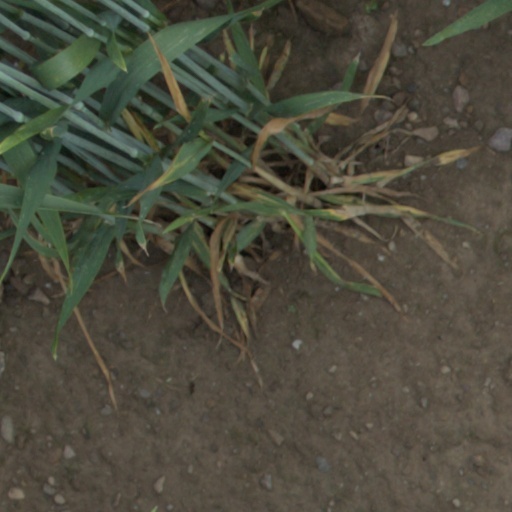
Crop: wheat